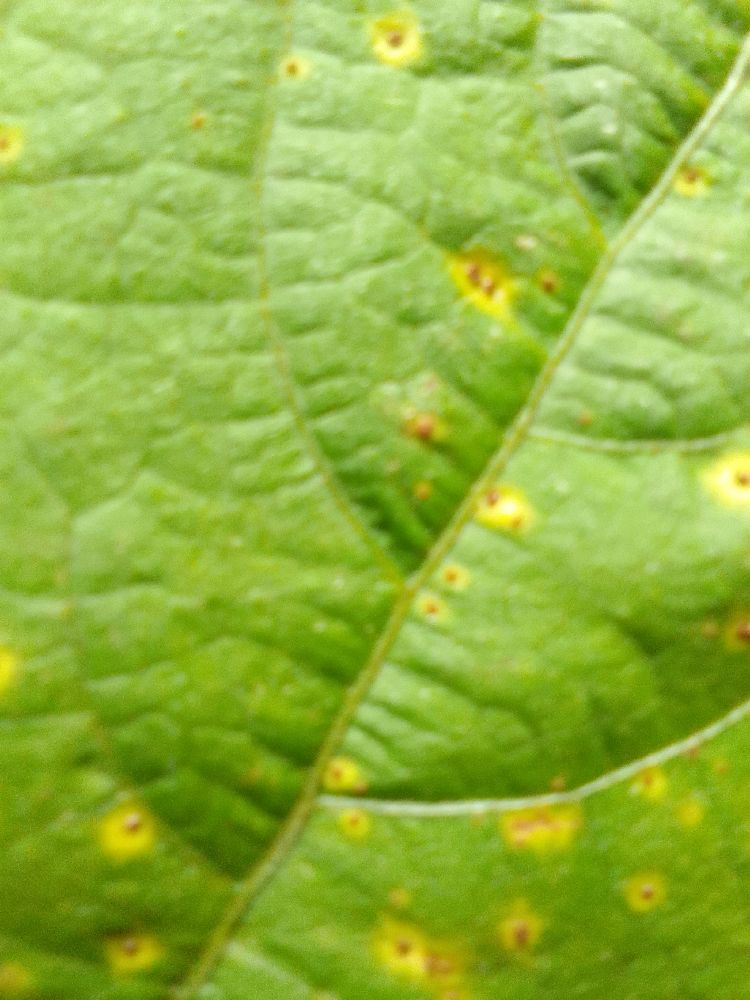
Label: rust